Red-eared slider

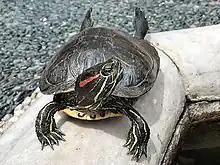
Red-eared slider sunbathing: Heat absorption is more effective when their limbs are stretched outwards.

Red-eared sliders are almost entirely aquatic, but as they are cold-blooded, they leave the water to sunbathe to regulate their temperature.